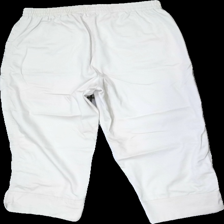
View: back
Type: Trousers
Category: Ladies
Brand: Soya/Soyaconcept
Colors: Beige
Material: 76% Cotton 24% Polyester
Cut: Cropped
Size: M
Price range: 50-100
Recommended usage: Reuse